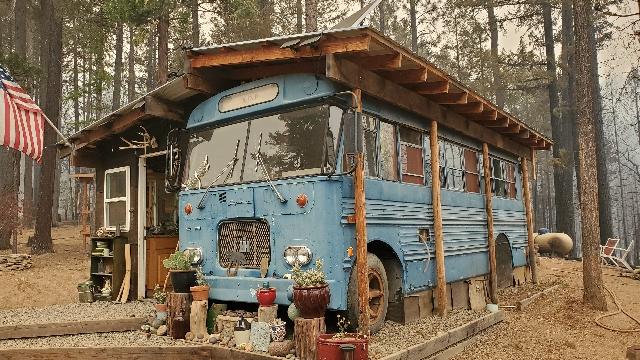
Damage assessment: no_damage